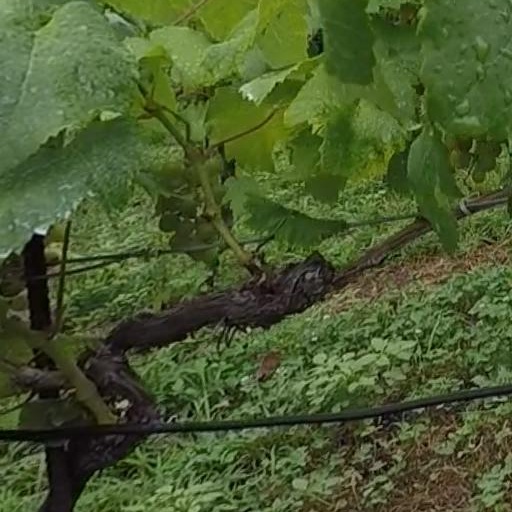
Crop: grape